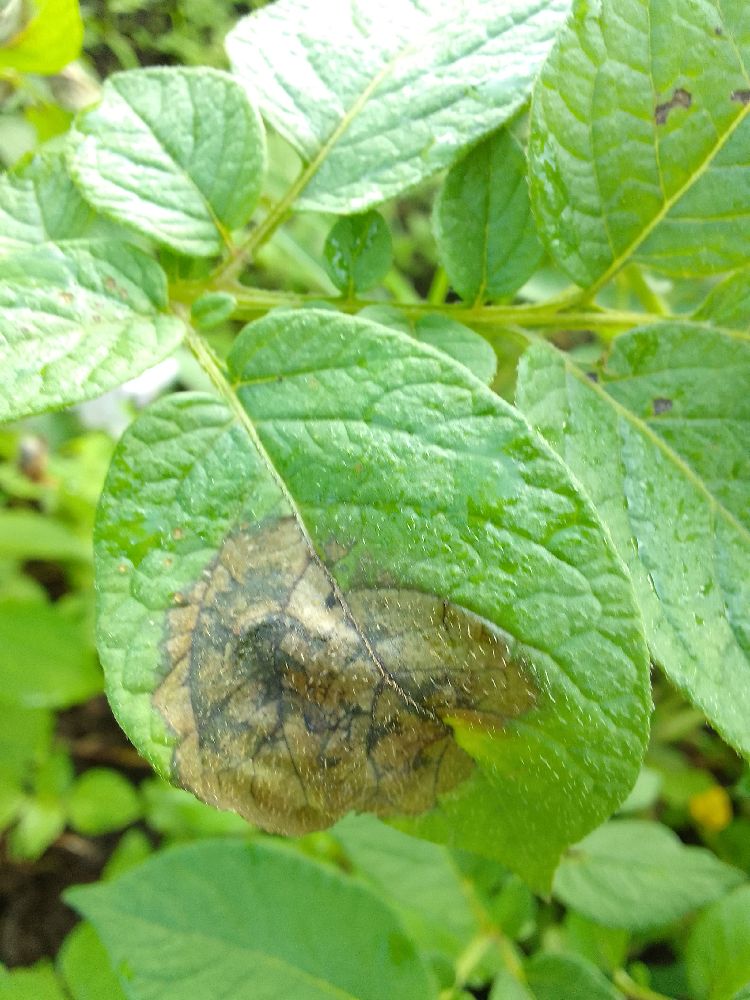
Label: Late blight